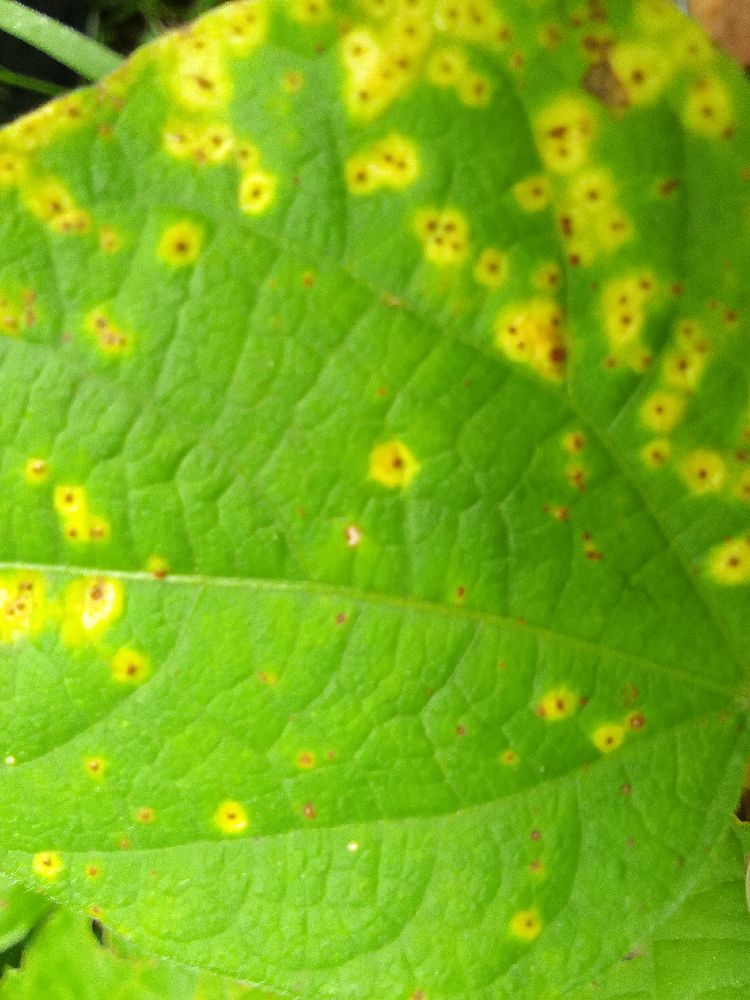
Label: rust